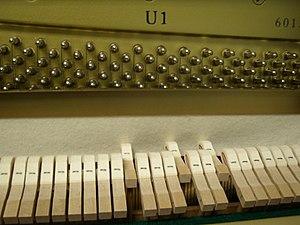
Une sourdine est un accessoire musical qui sert à changer le timbre et/ou la puissance sonore d'un instrument de musique.